Asma Gull Hasan

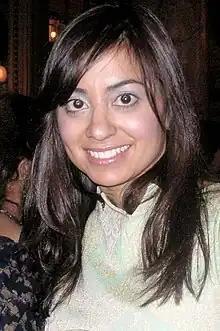
Asma Gull Hasan

Asma Gull Hasan is an American writer. Her work includes the book "Red, White, and Muslim", a biographical view of growing up as an American Muslim. She is the daughter of Pakistani immigrants, born in Chicago, United States and raised in Pueblo, Colorado.